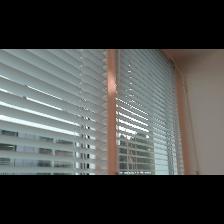
Label: NonHuman